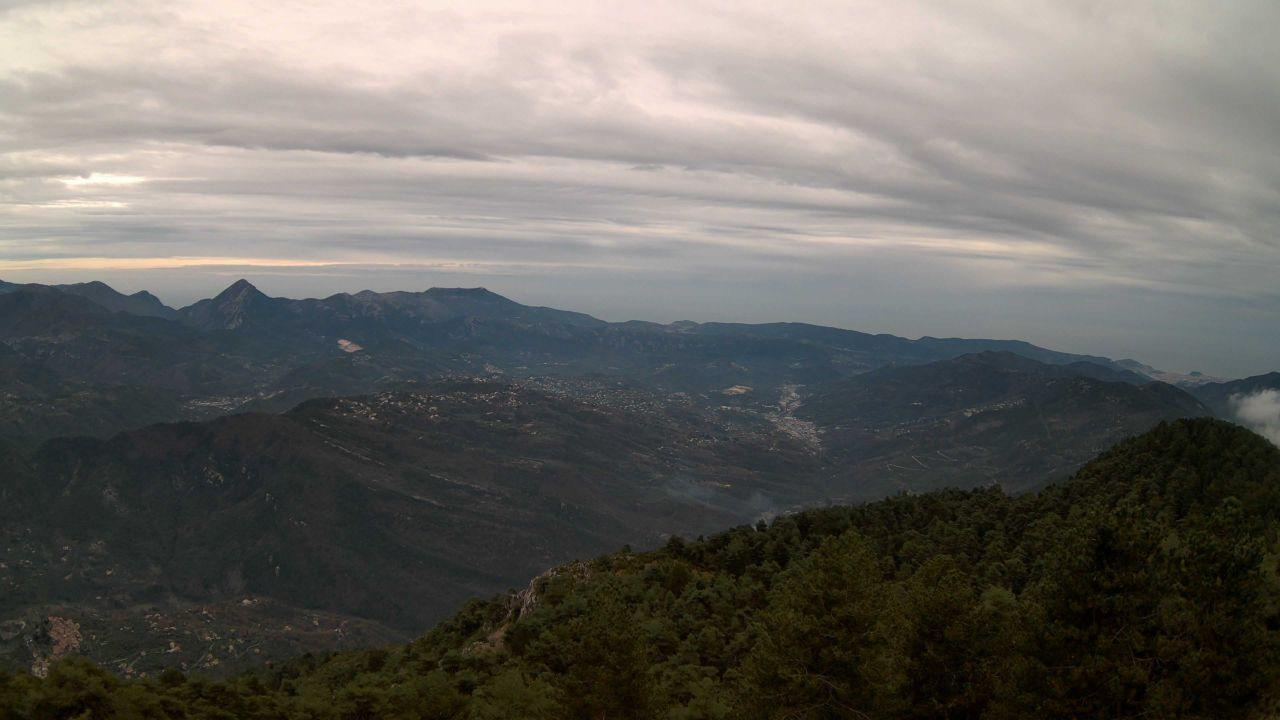
Fire: no
Smoke: yes